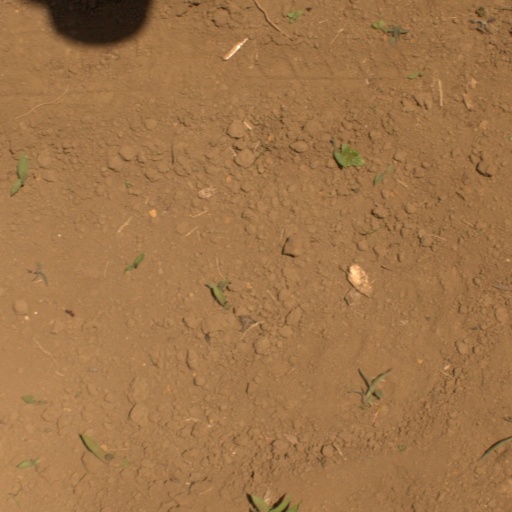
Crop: Jerusalem artichoke